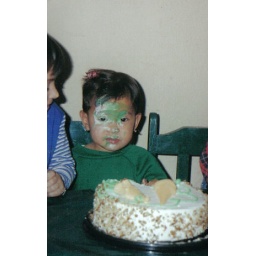
A 4 years old girl with a cake all over her face